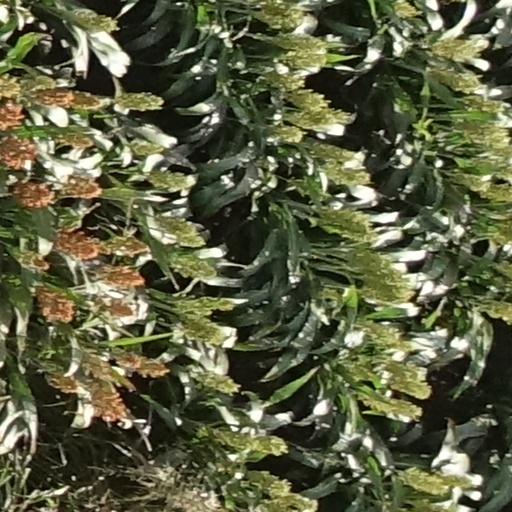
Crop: sorghum